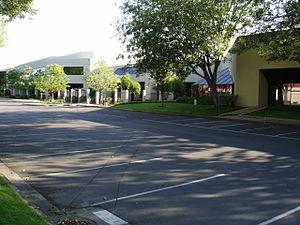
Adaptec est un fabricant de matériel informatique basé à Milpitas, en Californie.